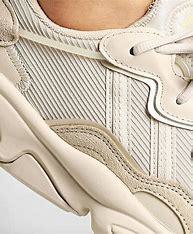
Brand: adidas
Model: originals Adidas Originals Ozweego